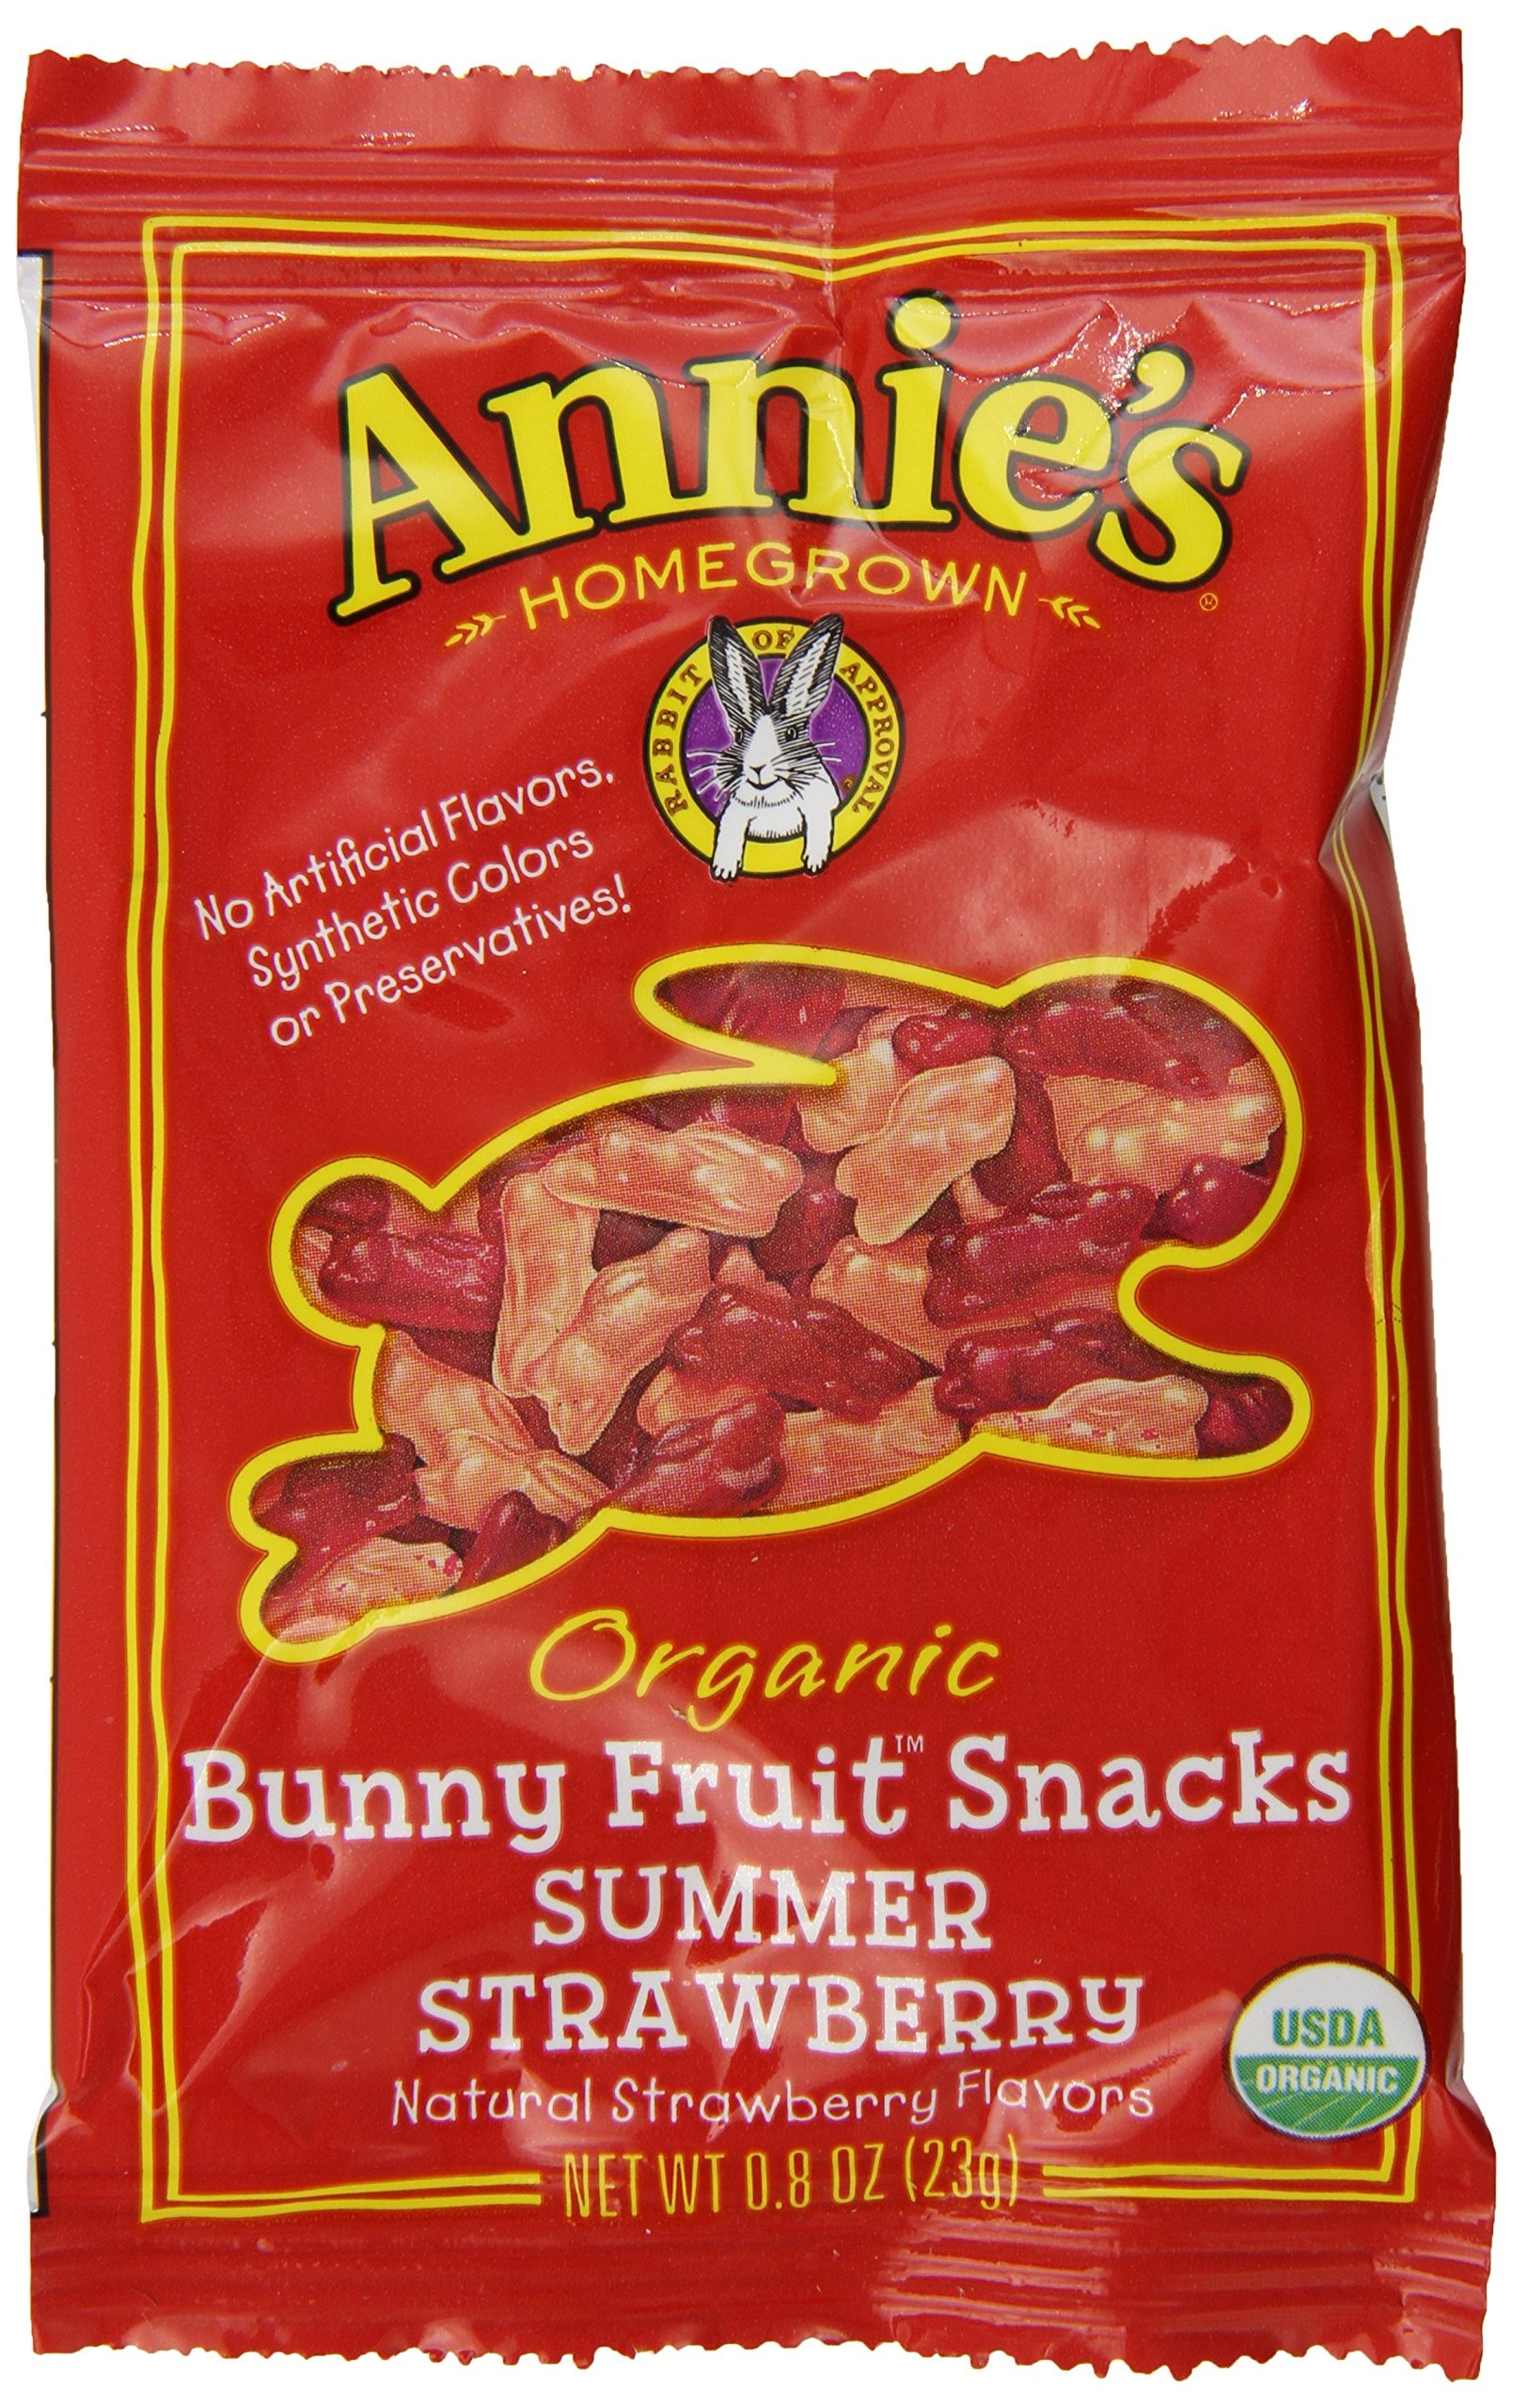
Item Name: Annie's Organic Bunny Fruit Snacks, Summer Strawberry, 18 Pouches, 0.8 oz Each
Bullet Point 1: Certified Organic
Bullet Point 2: Made with goodness; No artificial flavors, synthetic colors, preservatives, or high-fructose corn syrup
Bullet Point 3: Tasty snacks that are gluten free and vegan; Includes 100% daily value of vitamin C and contains real fruit juice
Bullet Point 4: Organic fruit bites that are a delicious option for snack time and a portable grab and go treat
Bullet Point 5: Box contains 18 bunny fruit snack pouches; Bite-size for kids and convenient snacking for everyone
Value: 36.0
Unit: Ounce

Price: 5.99